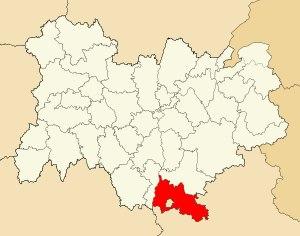
L'arrondissement de Nyons est une division administrative française, située dans le département de la Drôme et la région Auvergne-Rhône-Alpes.